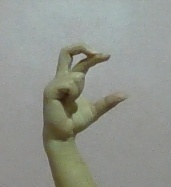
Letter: thal